Canaan (son of Ham)

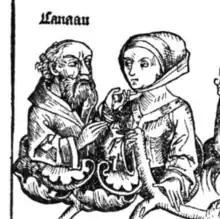
Canaan from "Nuremberg Chronicles"

Canaan ( – "Kənáʿan", in pausa – "Kənā́ʿan"), according to the Book of Genesis in the Hebrew Bible, was a son of Ham and grandson of Noah, as well as the father of the Canaanites.